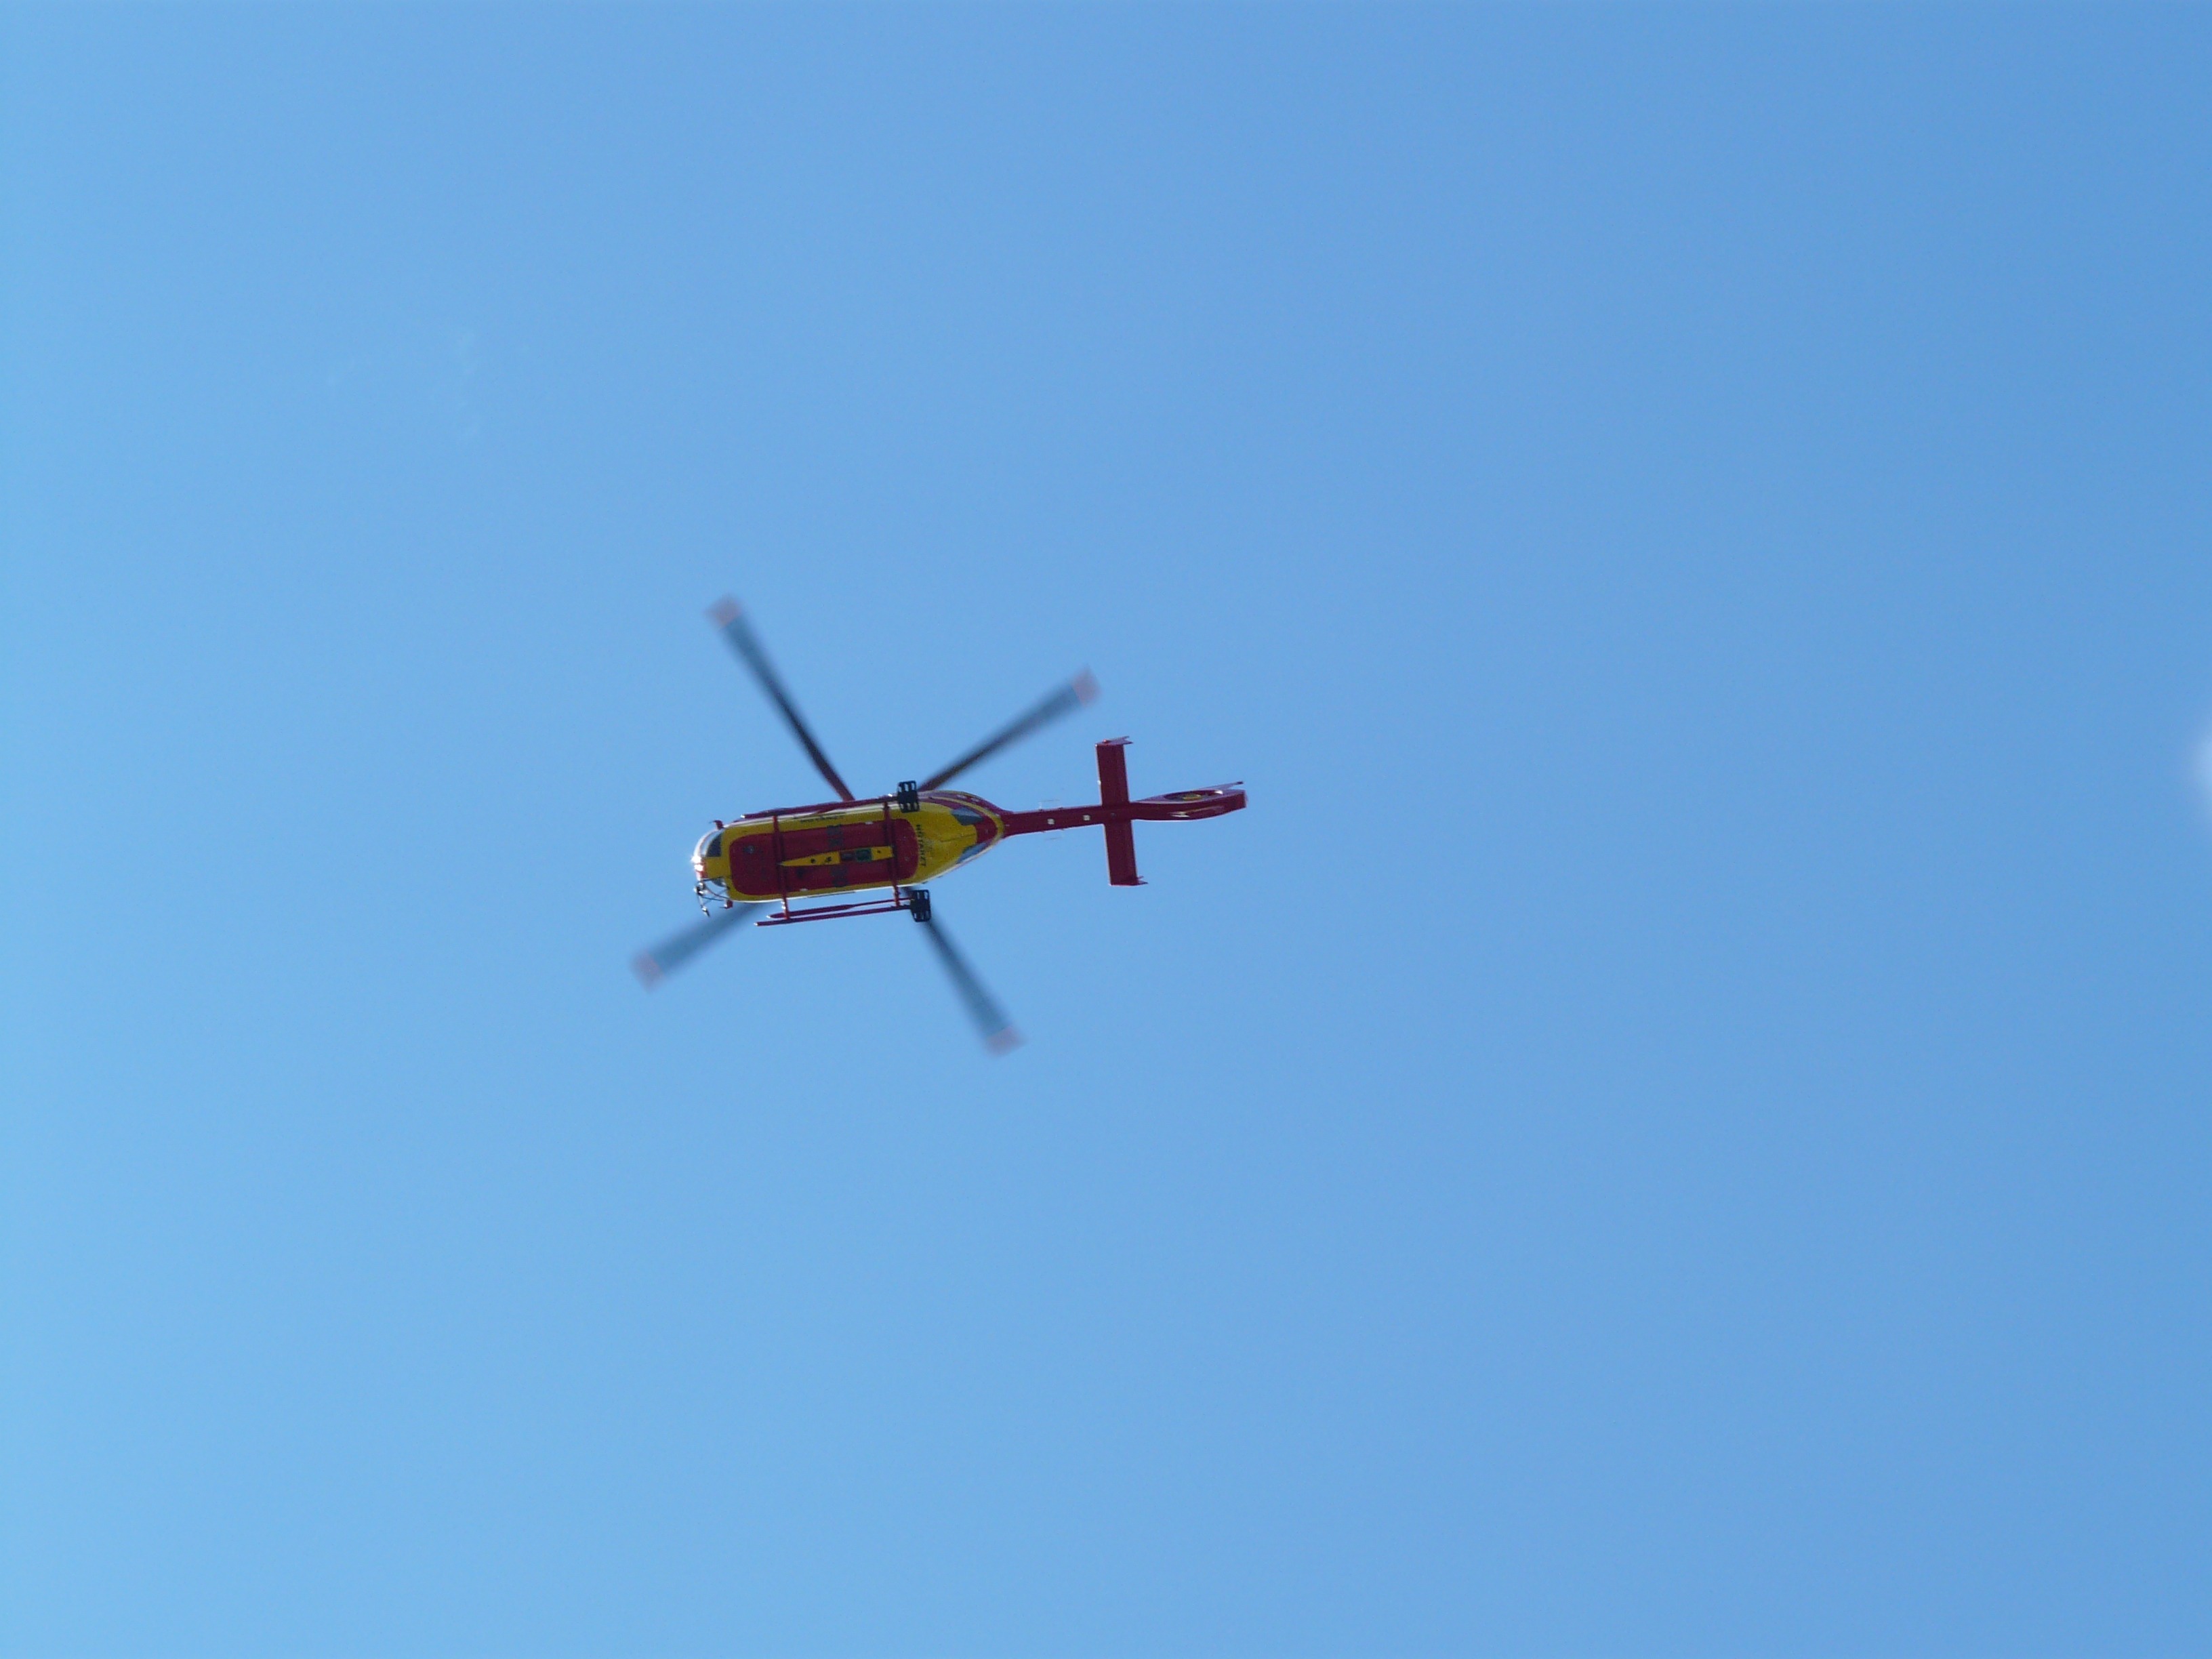
wing, sky, air, fly, aircraft, vehicle, aviation, flight, blue, helicopter, event, air show, air force, aerobatics, monoplane, atmosphere of earth, general aviation, helicopter rotor